Port au Choix

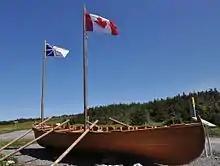
The "chaloupe" at Port au Choix

In 2004, through the effort of the 2004 Society, an association of Basque Maritime Heritage, Itsas Begia ("The eye of the sea") from Ciboure (Northern Basque Country), came to Newfoundland and shared its ancestral knowledge with Newfoundlanders. Three "chaloupes" were built, here in Port au Choix, in Conche and in La Scie. The "chaloupe" is located on Forest Road, in the old Port au Choix cove.